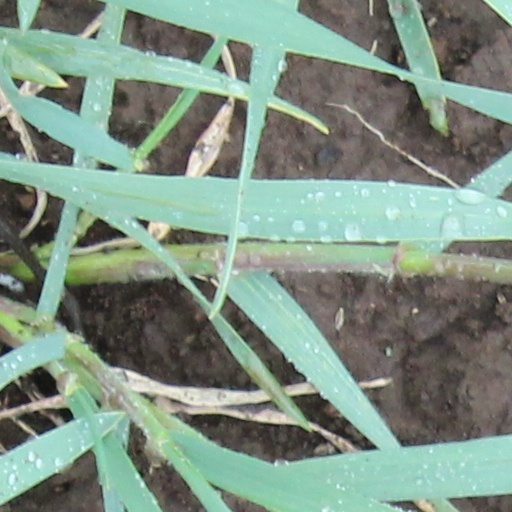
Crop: wheat